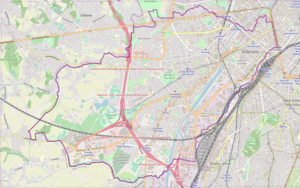
carte réalisée sur umap This map was created from OpenStreetMap project data, collected by the community. This map may be incomplete, and may contain errors. Don't rely solely on it for navigation.
Anderlecht est l'une des 581 communes de Belgique et une des 19 communes de la Région de Bruxelles-Capitale. Comme toutes les communes de Bruxelles, elle est officiellement bilingue.